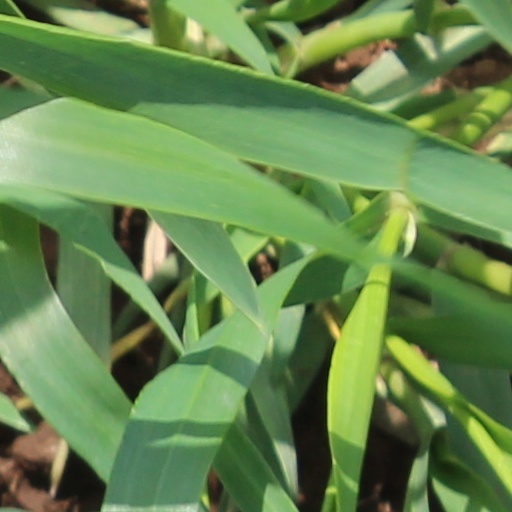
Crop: wheat